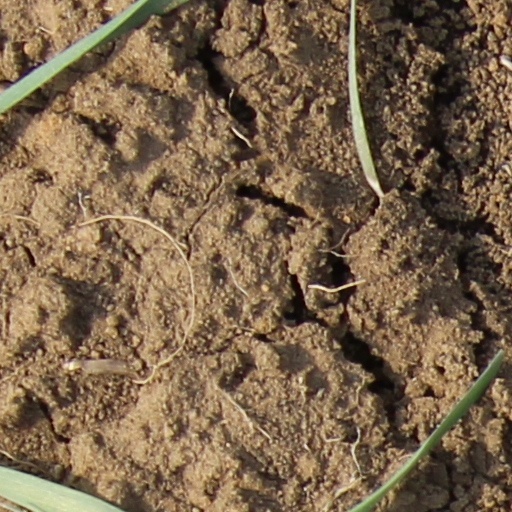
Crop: wheat